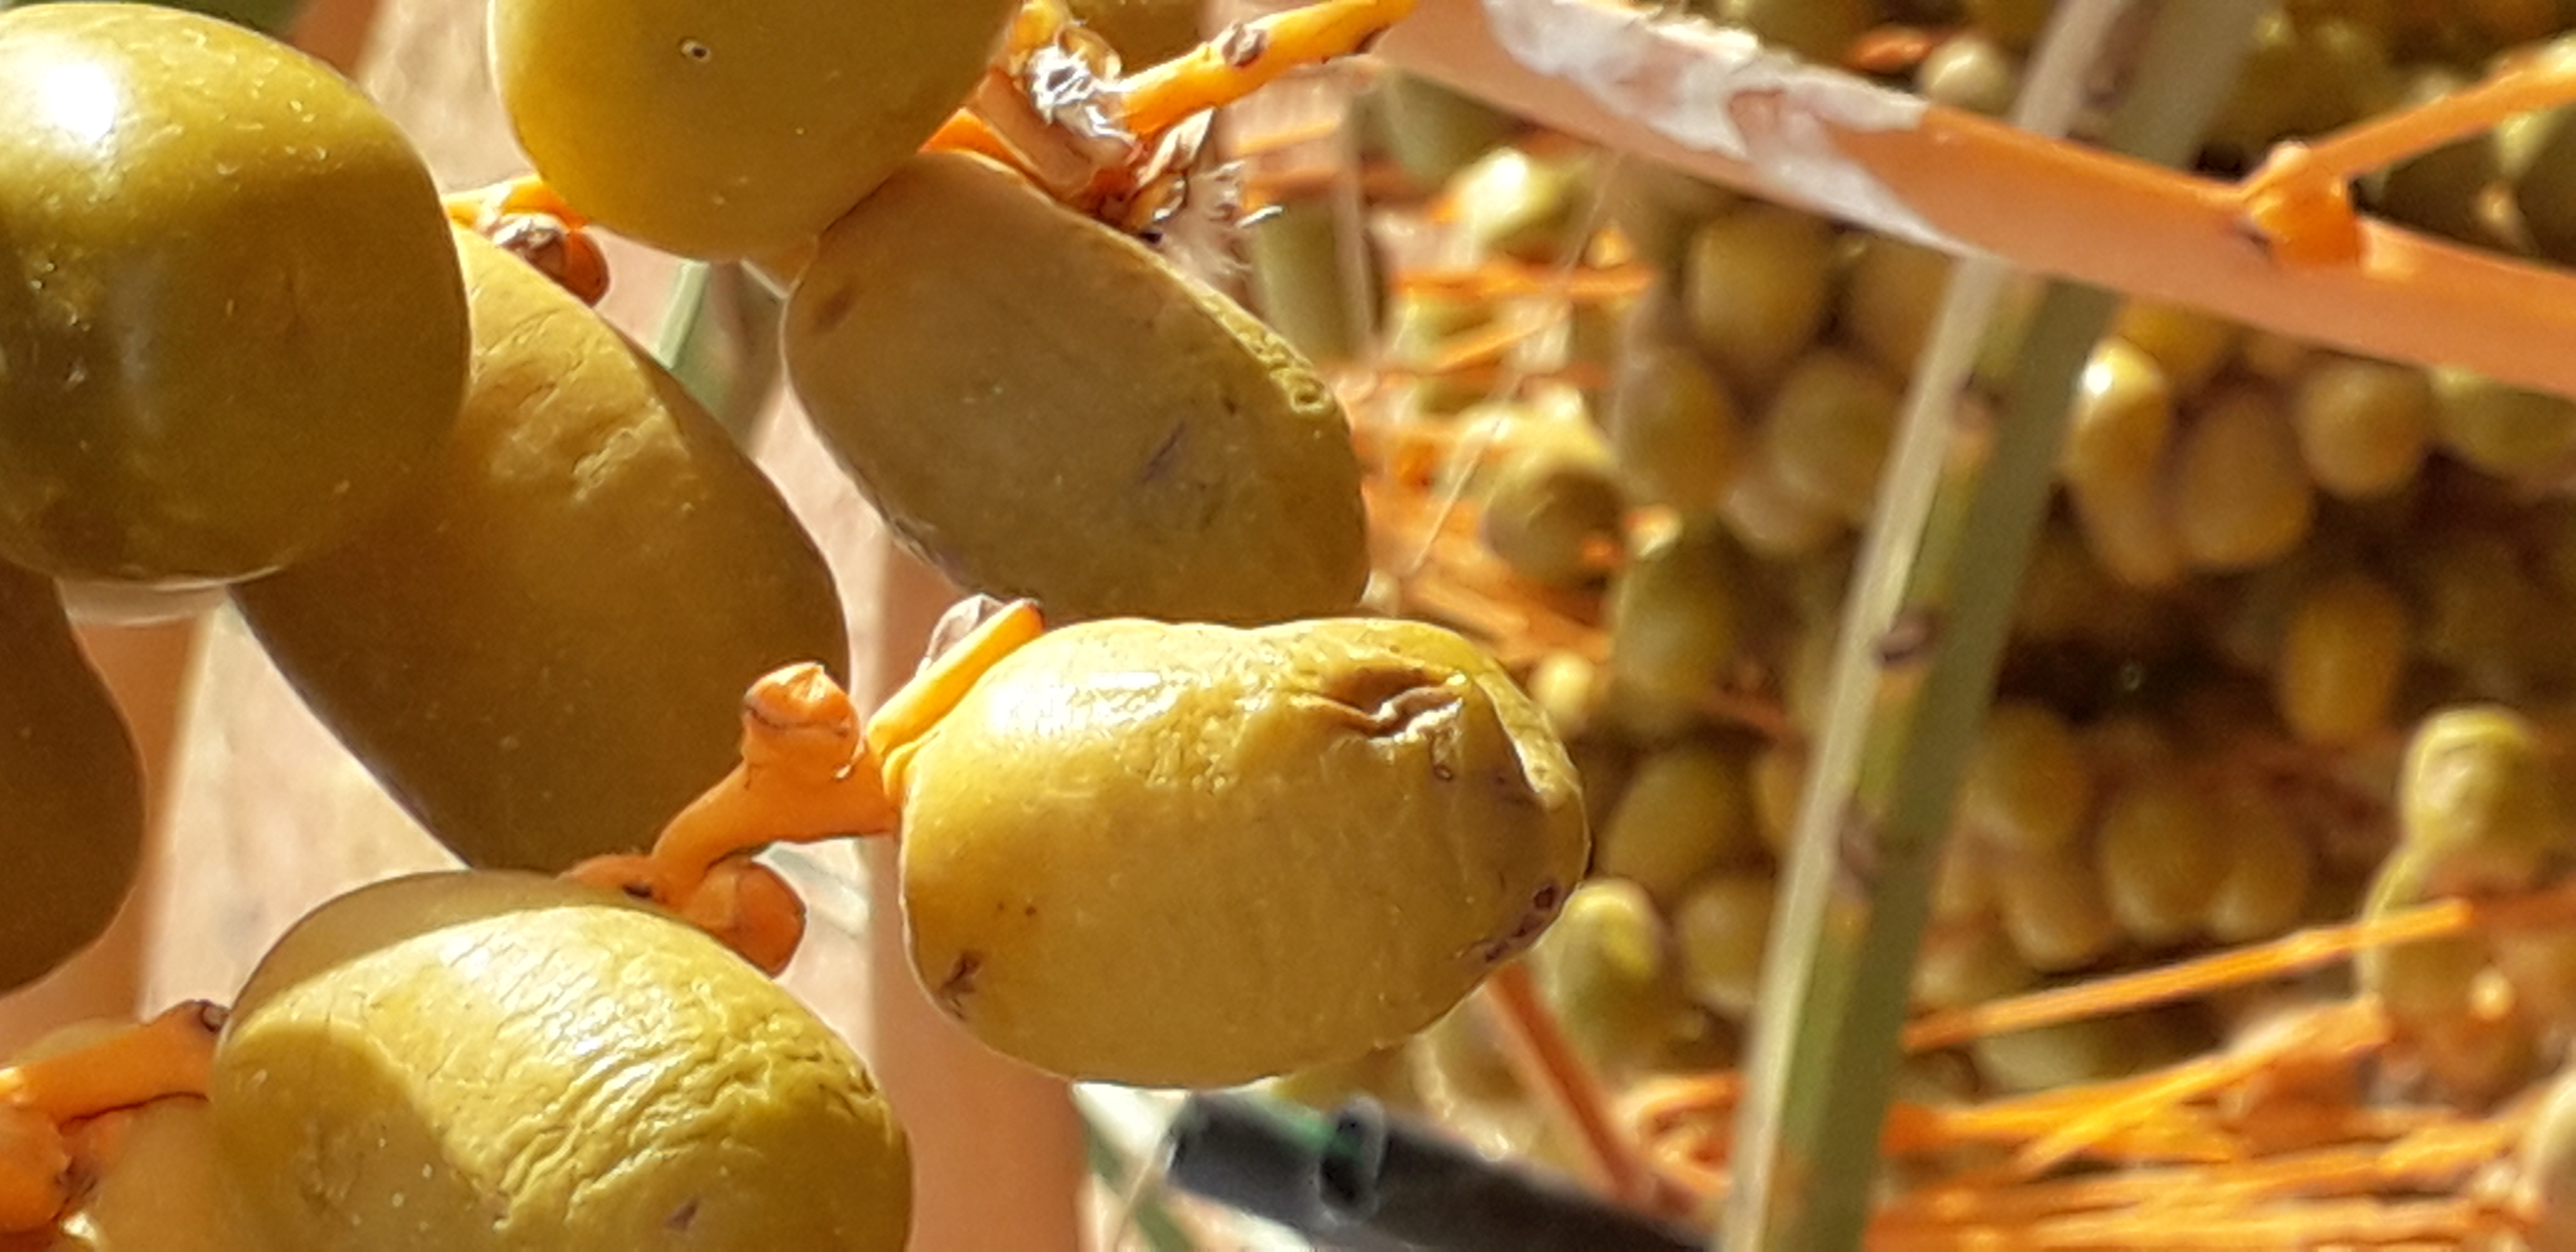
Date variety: Boufagous